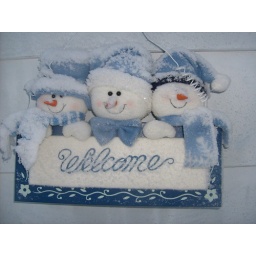
Our Welcome sign in front of the house welcoming not only visitor but the Snowstorm as well!